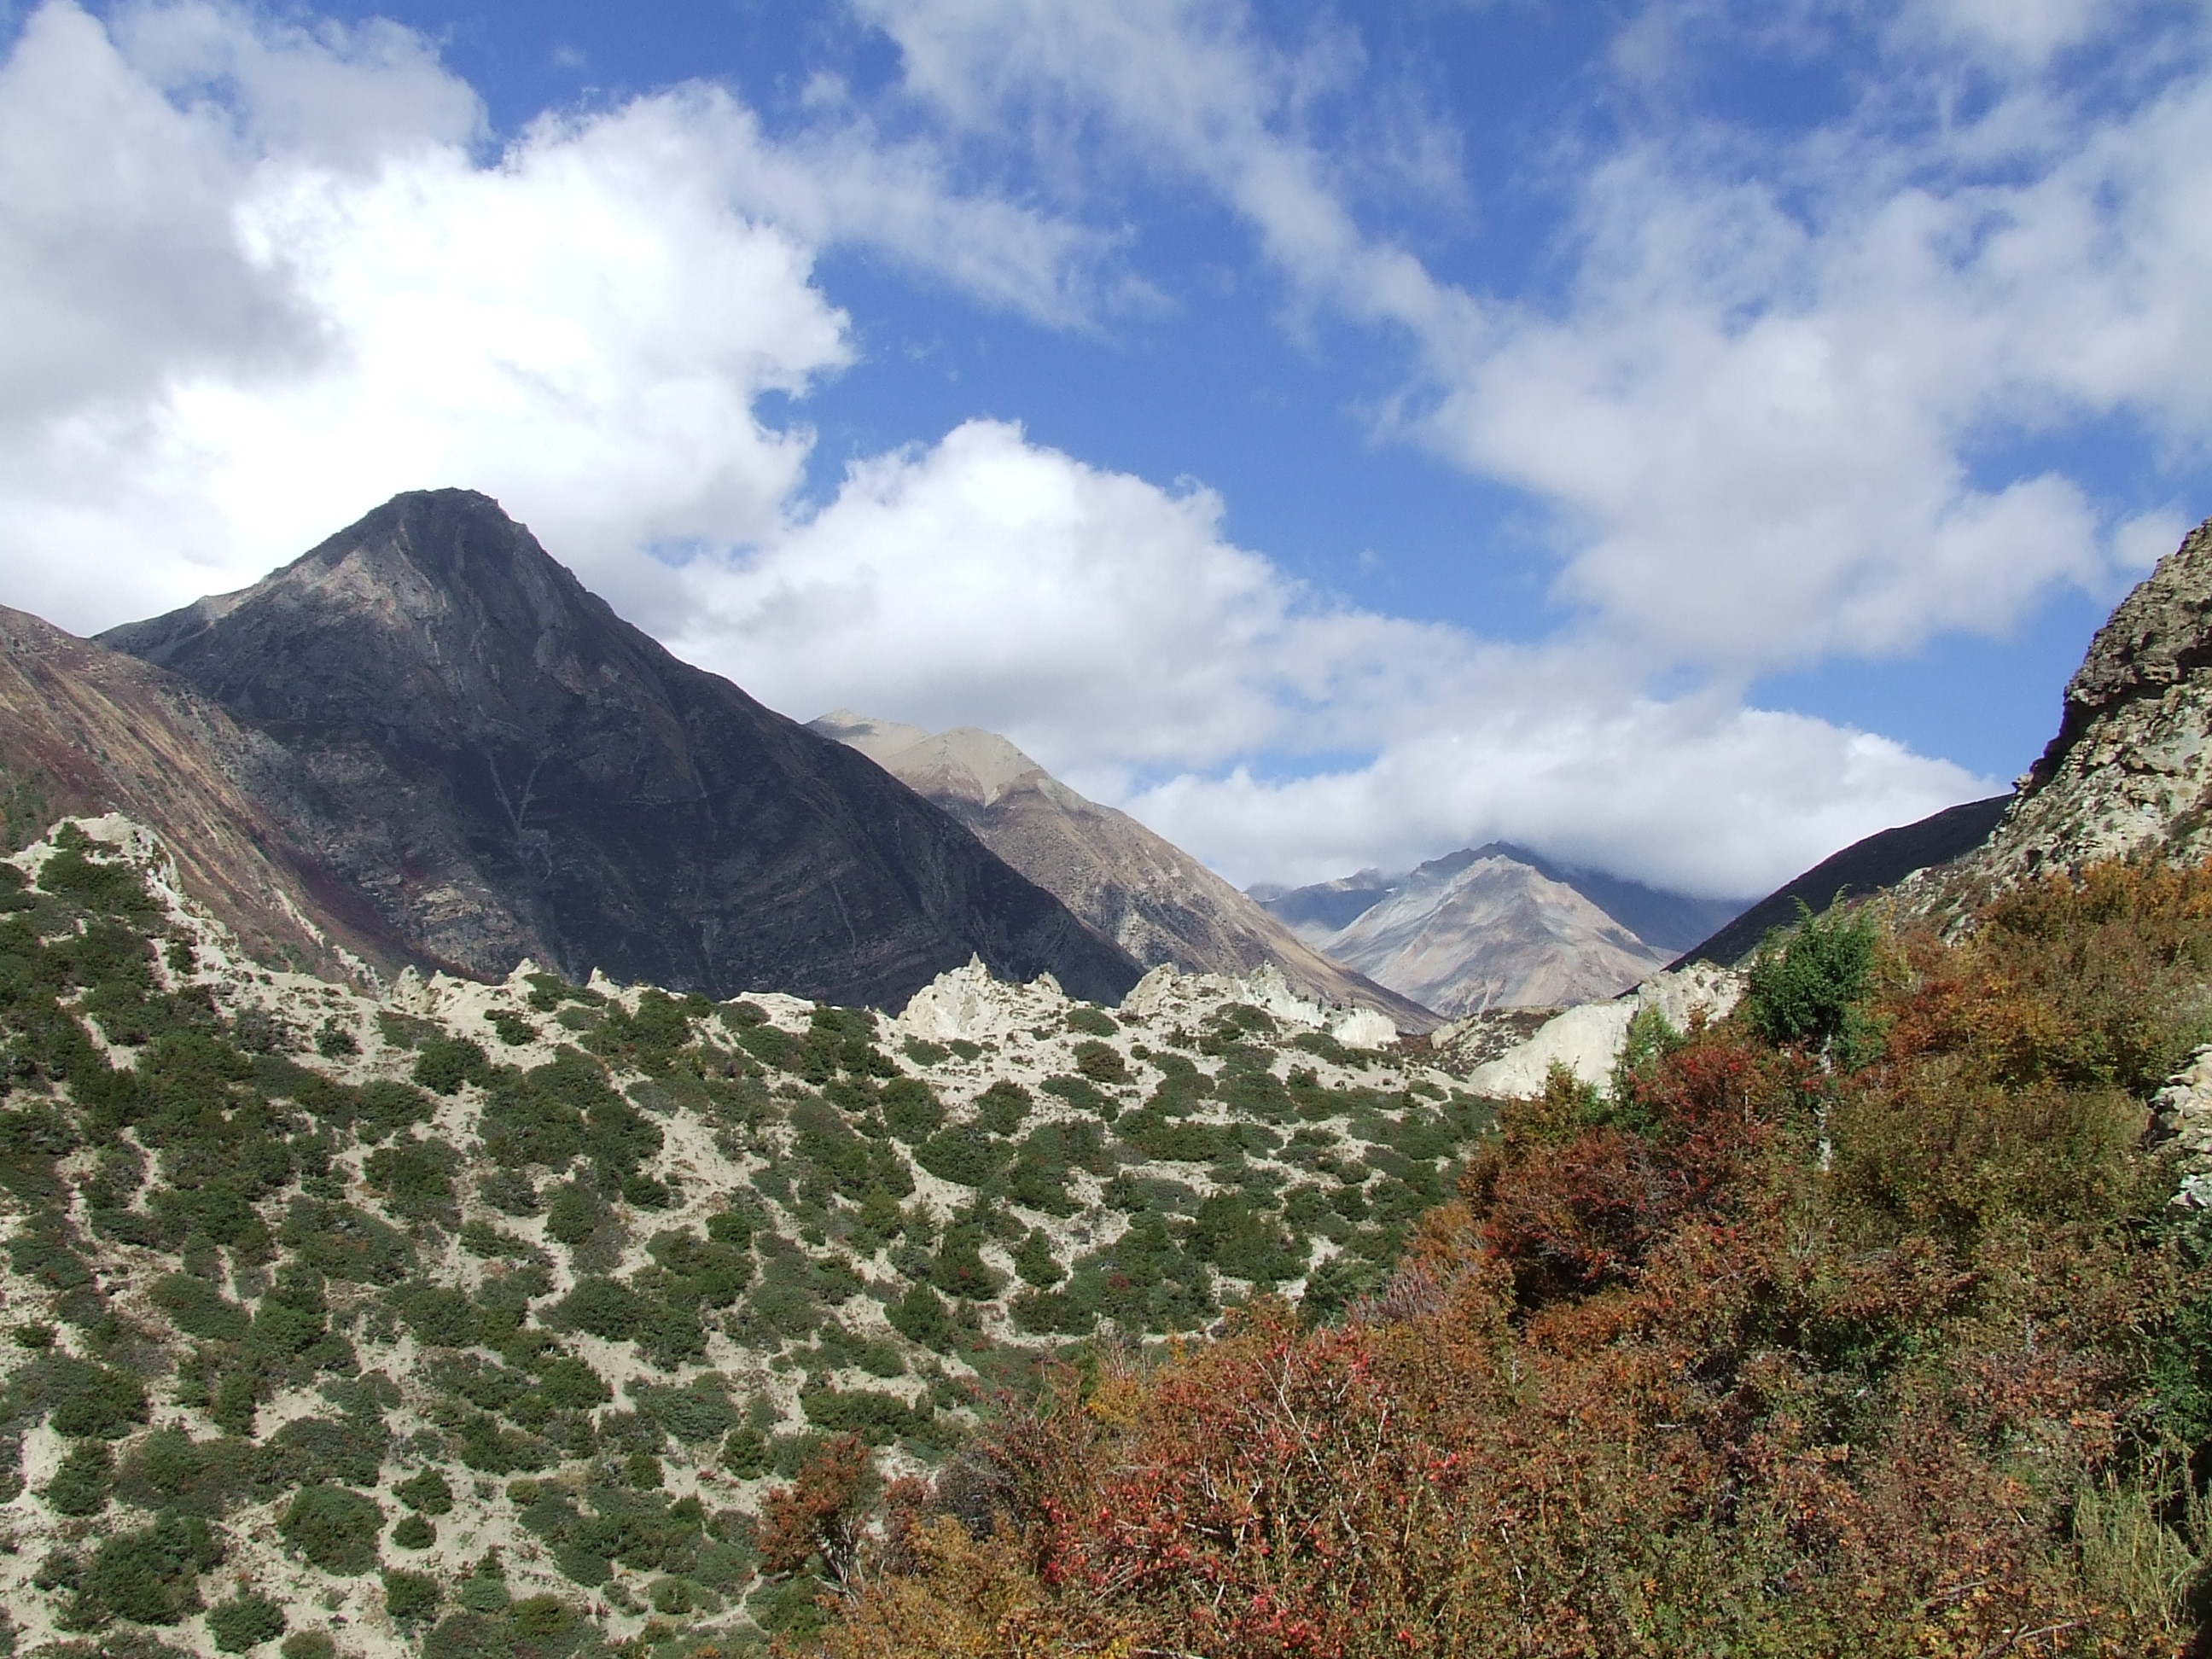
landscape, wilderness, walking, mountain, hill, lake, adventure, valley, mountain range, highland, ridge, nepal, geology, mountains, alps, plateau, fell, loch, ecosystem, himalayan, landform, mountain pass, geographical feature, mountainous landforms